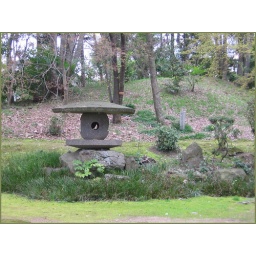
08 stone lantern in green